Hildesheim Diocesan Feud

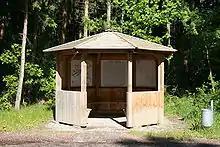
Information board near the battlefield site in Soltau-Wiedingen

Between 1519 and 1523 there was a succession of heavy battles and smaller skirmishes, in the course of which many towns and villages were devastated.